Criticism of Amazon

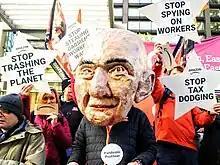
Placards and a papier-mâché Jeff Bezos head at London "Make Amazon Pay" protest in 2021

Amazon has been criticized on many issues, including anti-competitive business practices, its treatment of workers, offering counterfeit or plagiarized products, objectionable content of its books, and its tax and subsidy deals with governments.